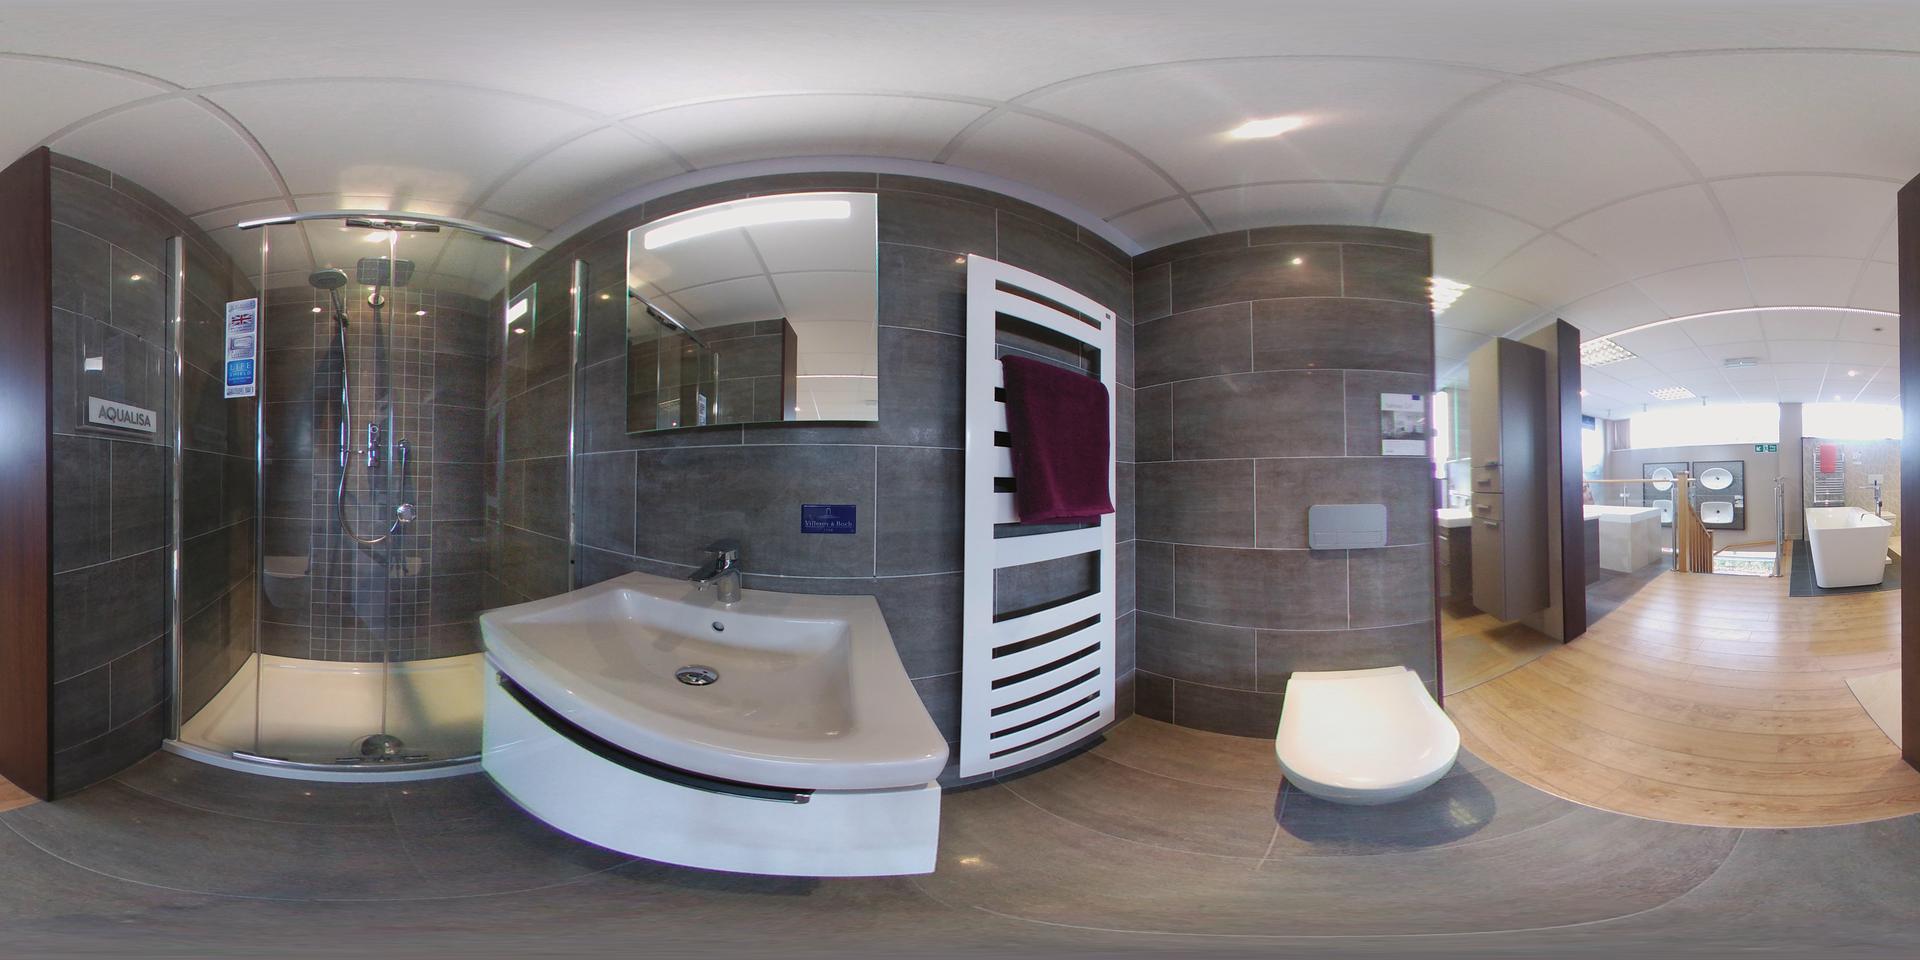
Referred object: the maroon towel by the mirror

Referred object: the maroon towel